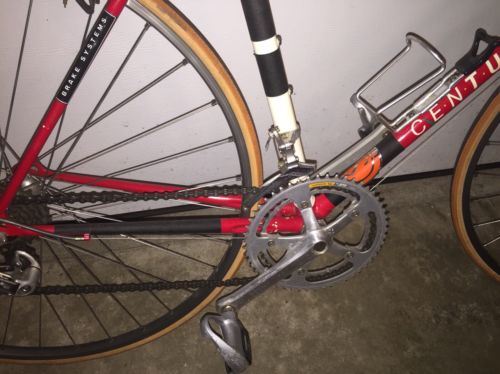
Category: bicycle